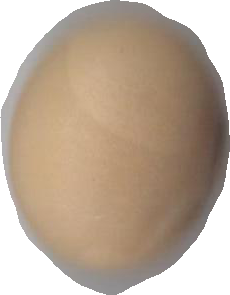
Variety: Grobogan